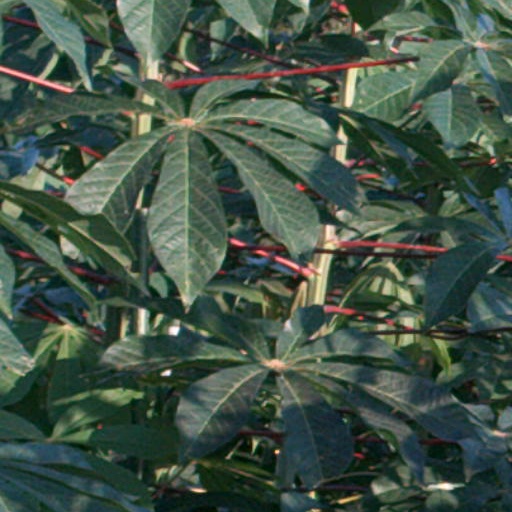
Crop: cassava